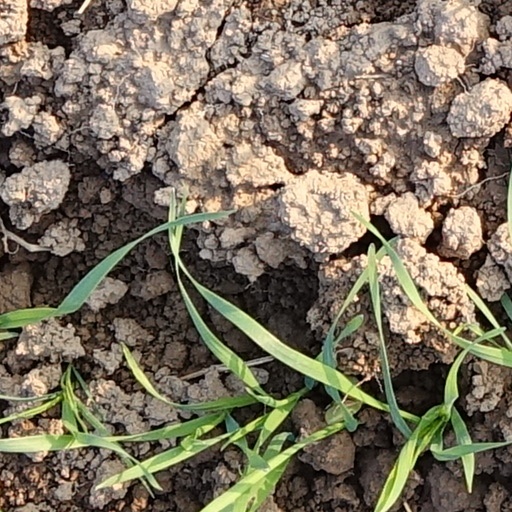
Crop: wheat